2017 Can-Am 500

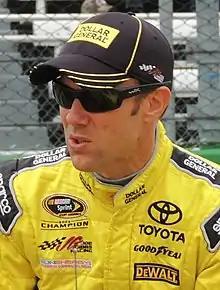
Matt Kenseth won the race.

Ryan Blaney scored the pole for the race with a time of 26.098 and a speed of .